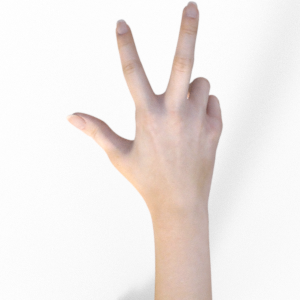
Label: scissors